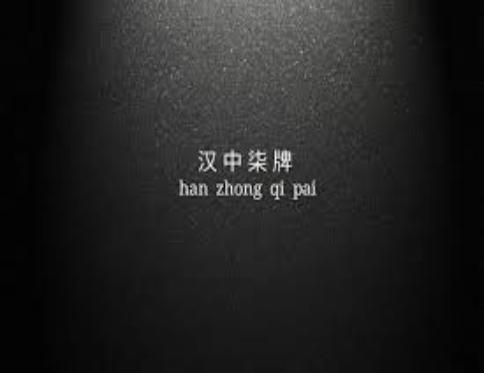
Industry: Clothes